Gion-Shijō Station

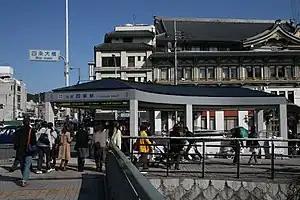
Gion-Shijō Station entrance, March 2008

is a railway station in Higashiyama-ku, Kyoto, Japan, which serves the Keihan Main Line and is operated by the Keihan Electric Railway.